Porsche 919 Hybrid

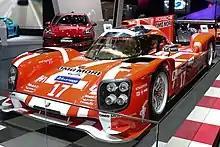
The red liveried 17 Porsche 919 Hybrid that was driven in the 2015 24 Hours of Le Mans

Porsche redesigned the 919 Hybrid for the 2015 season, carrying over the concept from 2014. It featured a new chassis with an identical layout, manufactured as one piece to save weight, dropping from overall to . The car was categorised into the class because of a lighter, refined and improved hybrid system increasing its maximum power to , following a decision made by Porsche around early March 2015. The car's nose-cone impact structure was lowered and narrowed, with its lead supported by the front bodywork's leading edge. Its curved louvres were replaced by two straight slats with a bulge on the rear floor. Porsche changed the car's centralised exhaust system to a twin exhaust-pipe layout arranged symmetrically to the axis for improved output and more efficient aerodynamics.